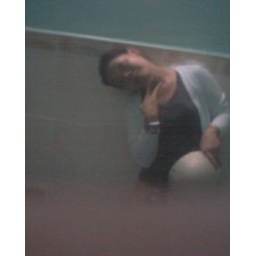
I was in my boy friend's house with modern style